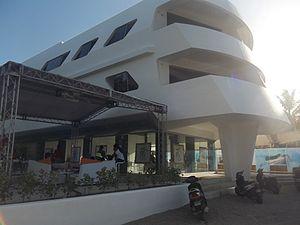
Las Terrenas est une ville de la côte nord-est de République dominicaine située sur la péninsule de Samaná, dans la province de Samaná.